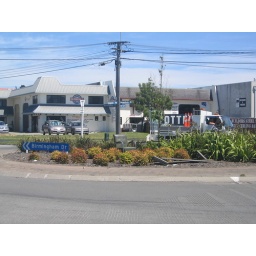
This chair had an empty box of beer beside it, relax in the silly season.